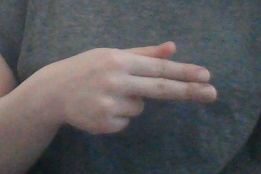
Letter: ghain